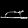
Label: Sandal